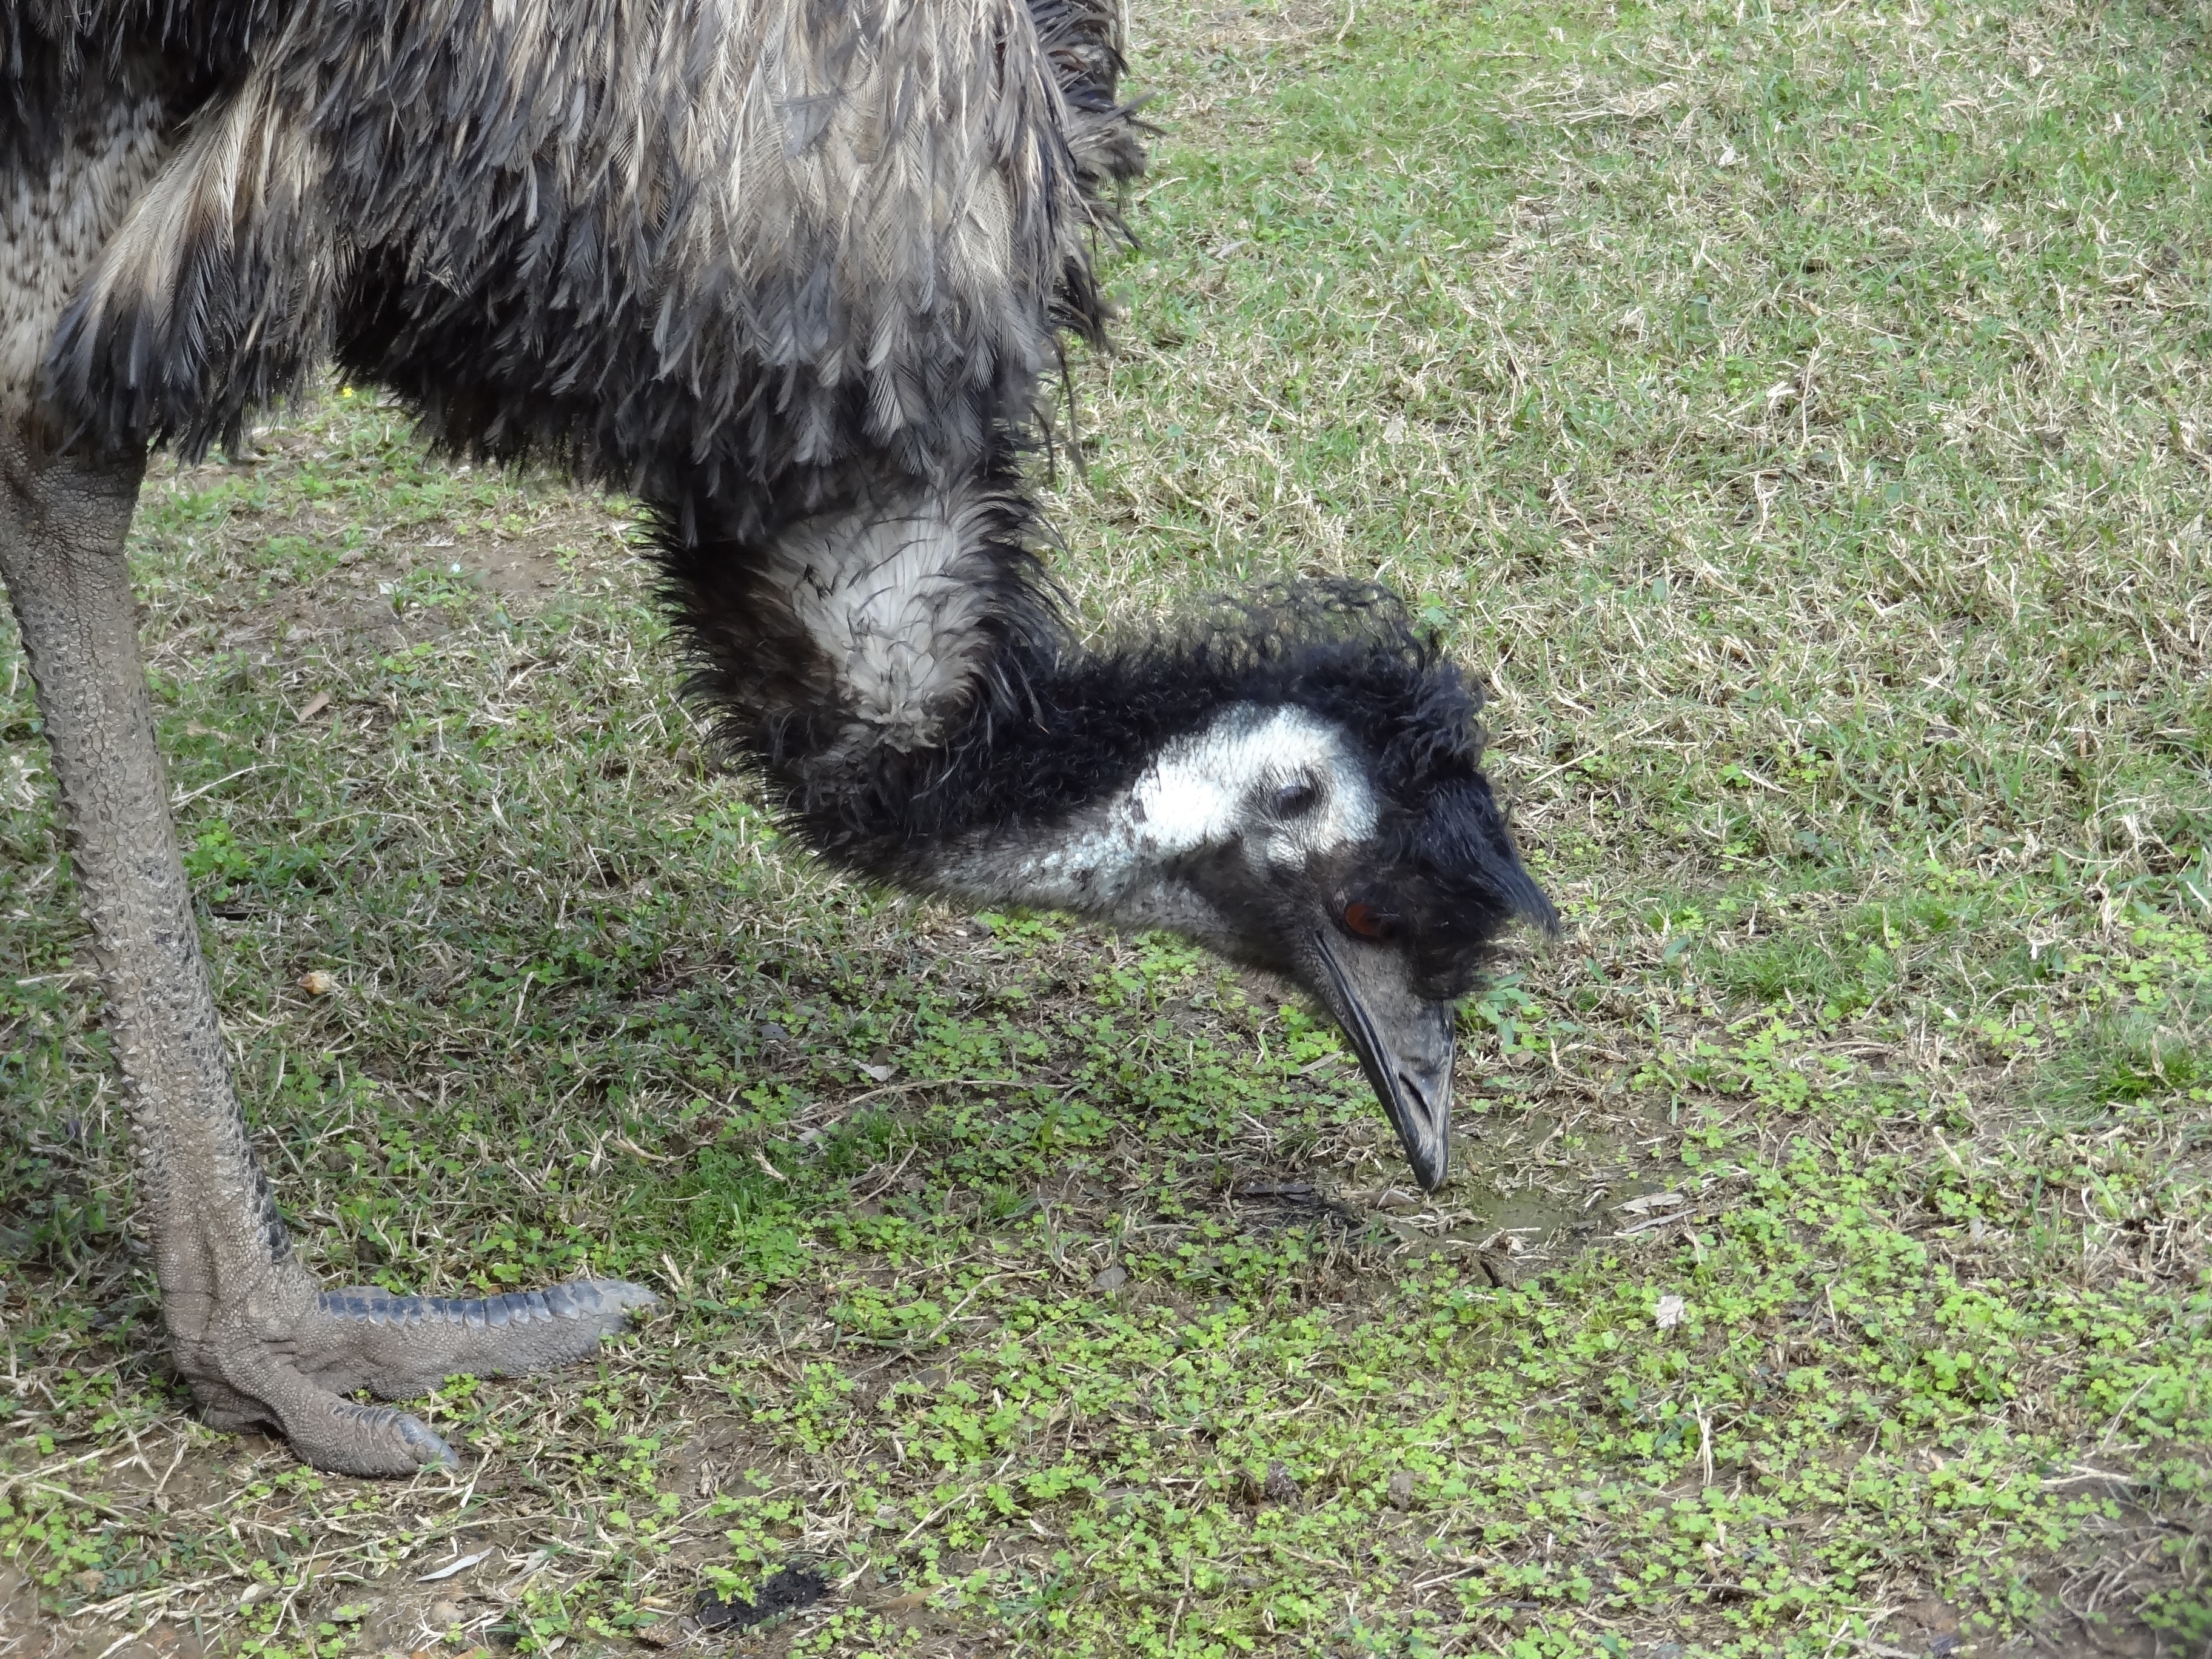
bird, wildlife, beak, ostrich, fauna, australia, feathers, emu, eye, head, ratite, flightless bird, flightless